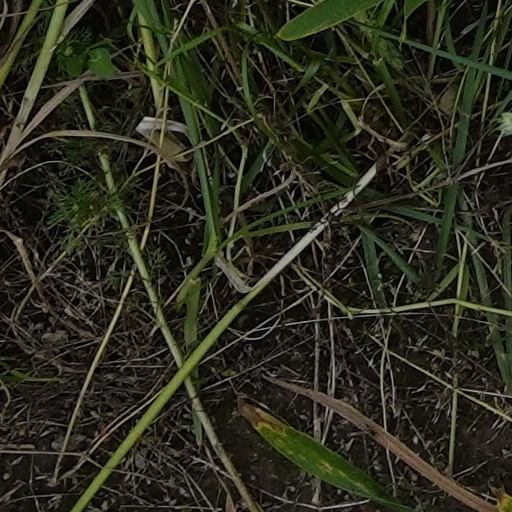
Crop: wheat